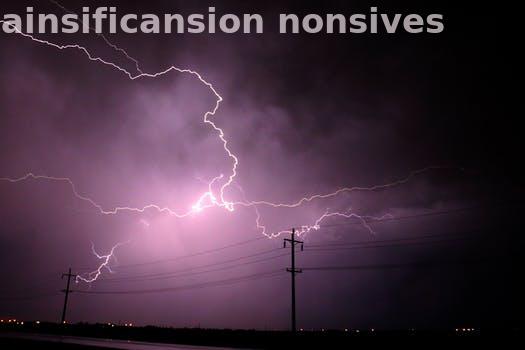
Label: Watermark